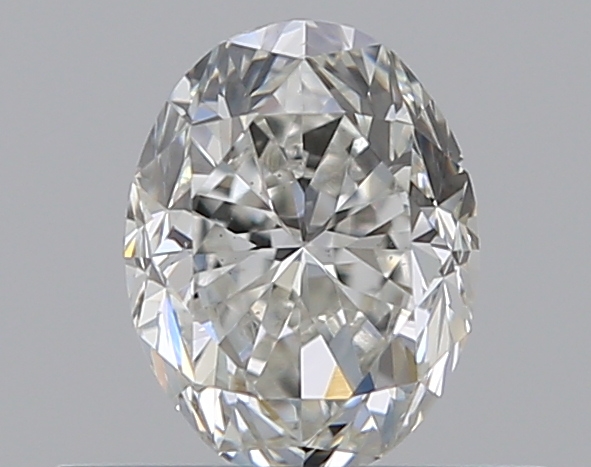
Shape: oval
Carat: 0.5
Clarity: VS2
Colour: G
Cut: FG
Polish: VG
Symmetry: GD
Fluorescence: N
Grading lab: GIA
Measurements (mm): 5.51 x 4.23 x 3.02